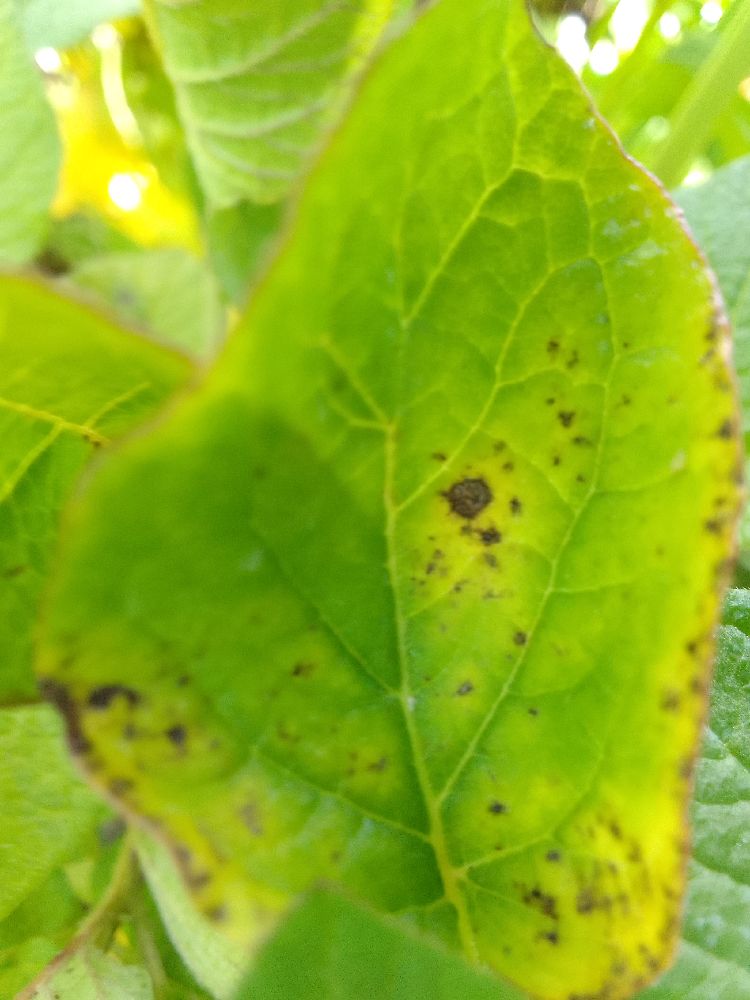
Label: Early blight